Daniel P. Wood

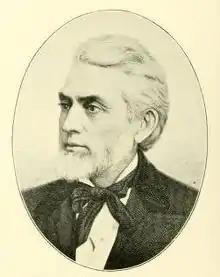
Daniel P. Wood

Daniel Phelps Wood (November 5, 1819 in Pompey, Onondaga County, New York – May 1, 1891 in Syracuse, Onondaga Co., NY) was an American lawyer and senator from New York. He became Major General of the 6th Division of the National Guard.